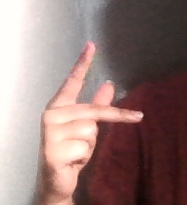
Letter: dha